Eduardo H. Garza

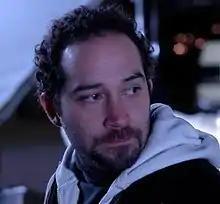
Eduardo H. Garza on a film set in Paris, France

Eduardo H. Garza (July 25, 1978) is a Spanish and Mexican film director, screenwriter, producer and film editor who resides in Spain. He has worked in advertisement and some Mexican film sets. Garza started out as a technician and later became an assistant director. After settling down in Spain, he worked in the local advertisement industry fulfilling different roles. In 2013 H. Garza and his wife decided to self produce their first feature film Legionario.